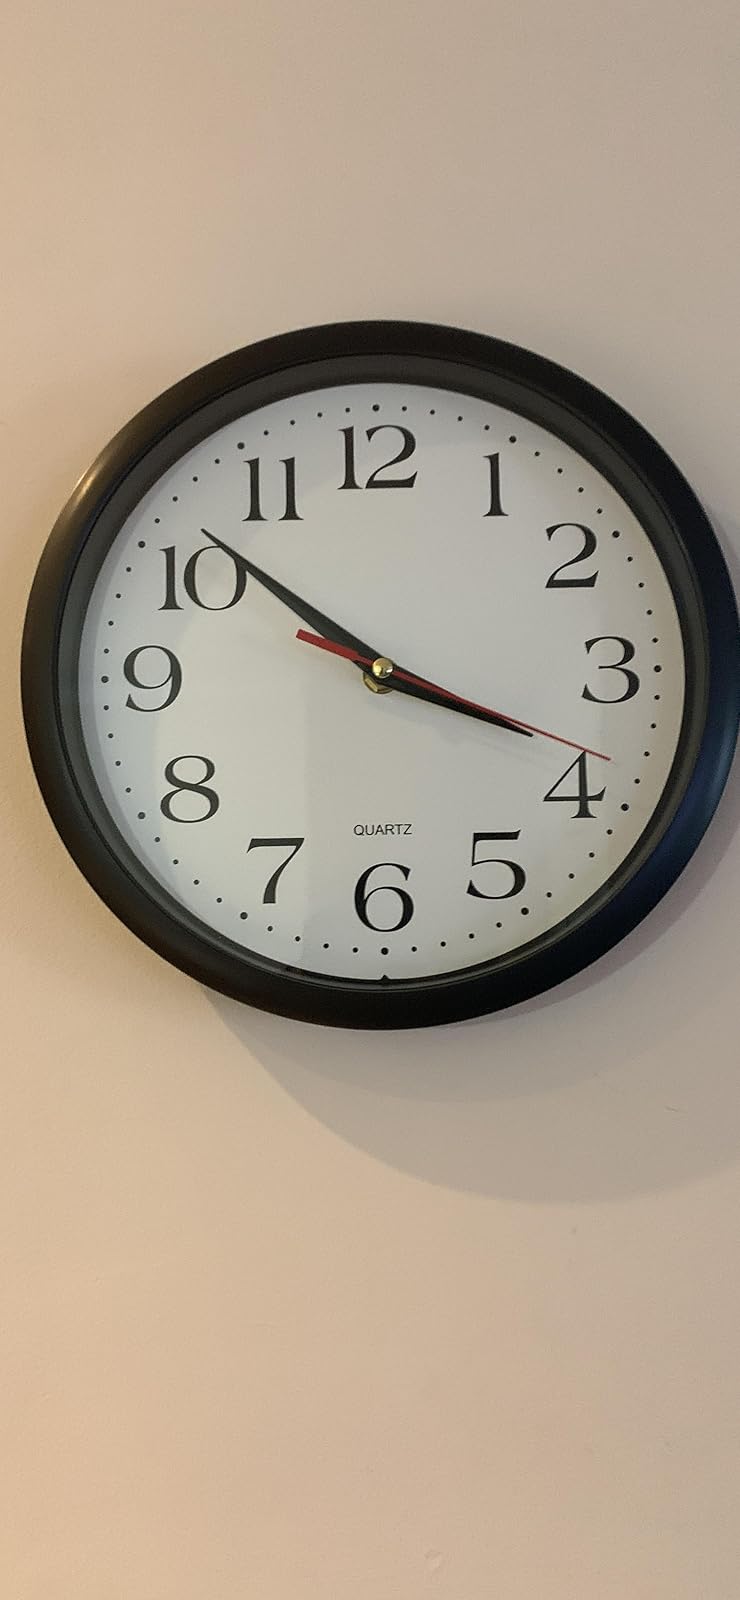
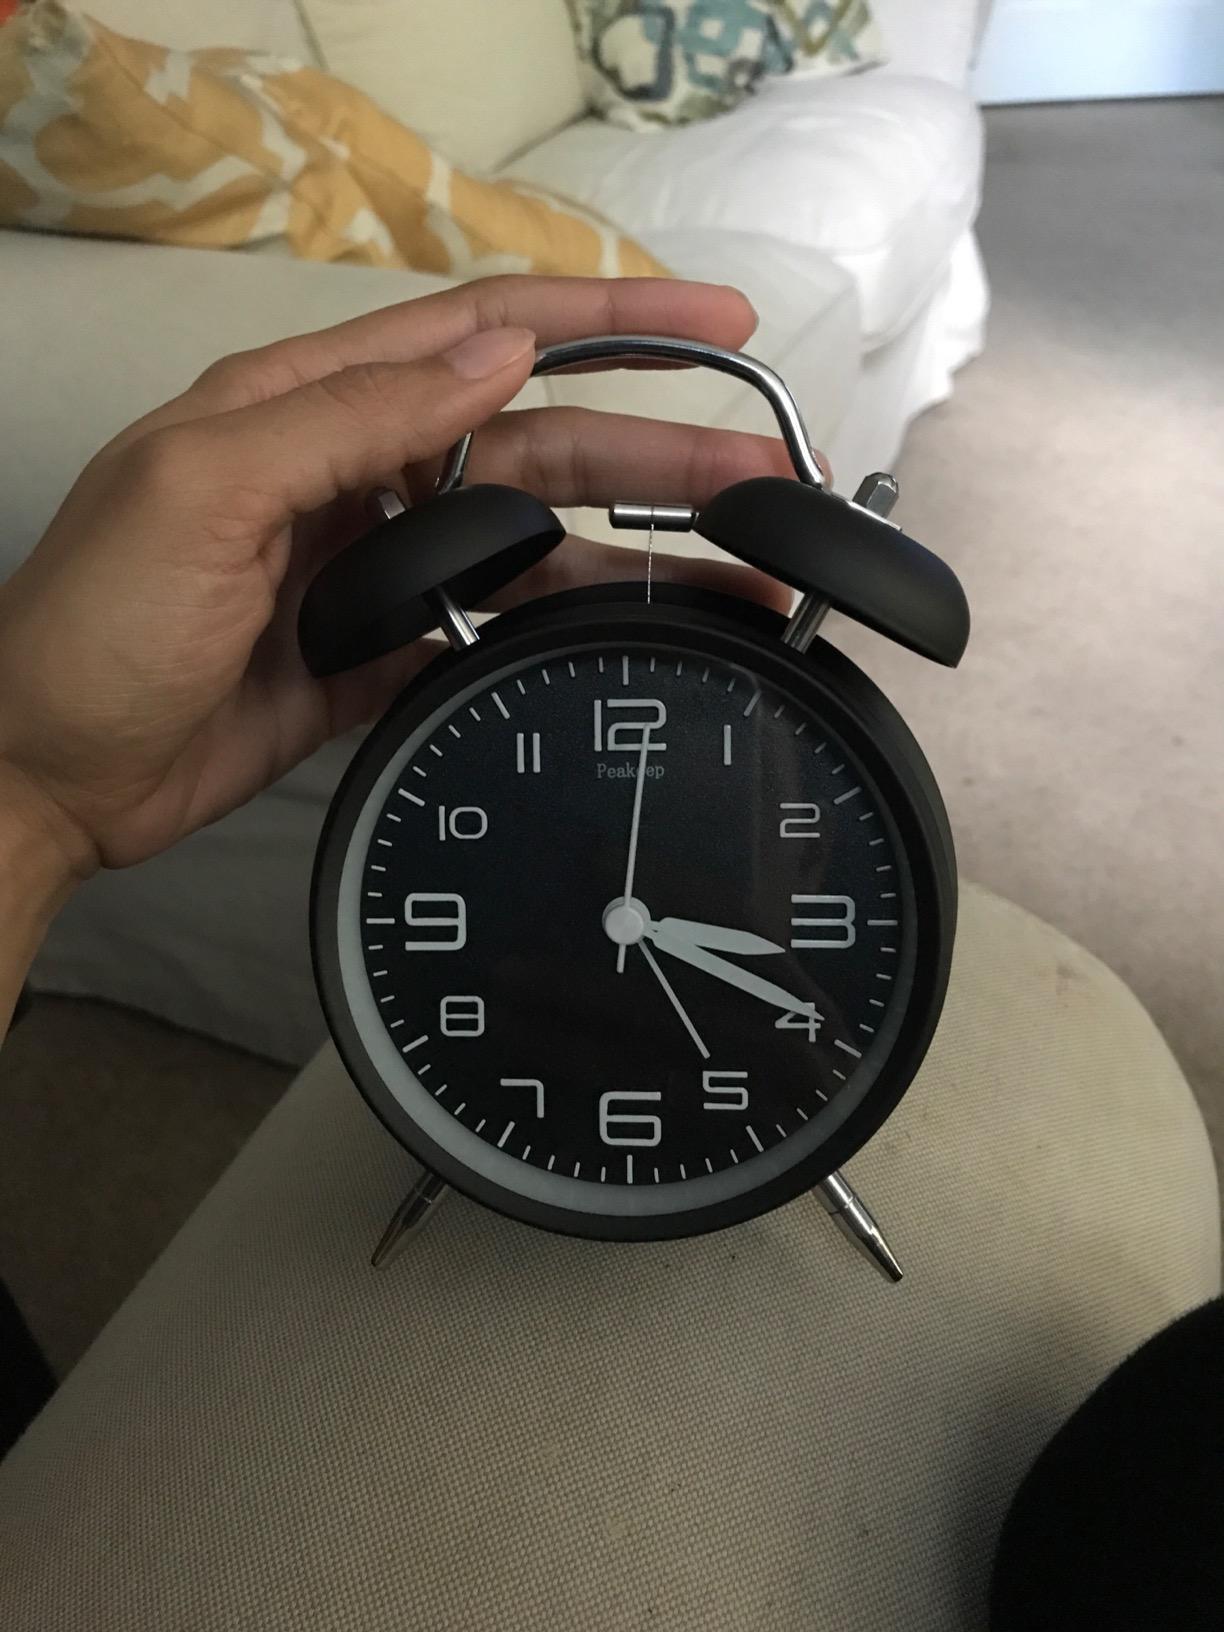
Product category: clock
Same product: no